Castlebar Military Barracks

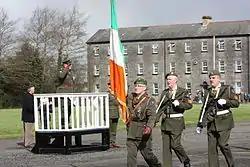
Closure ceremony at Castlebar Barracks

Castlebar Military Barracks, sometimes referred to as Mitchell Barracks, was a military installation at Rock Square in Castlebar, County Mayo in Ireland. The barracks was closed in 2012 and sold to Mayo County Council with an agreement to lease a portion of the barracks back to the Defence Forces for the use of a reserve unit.